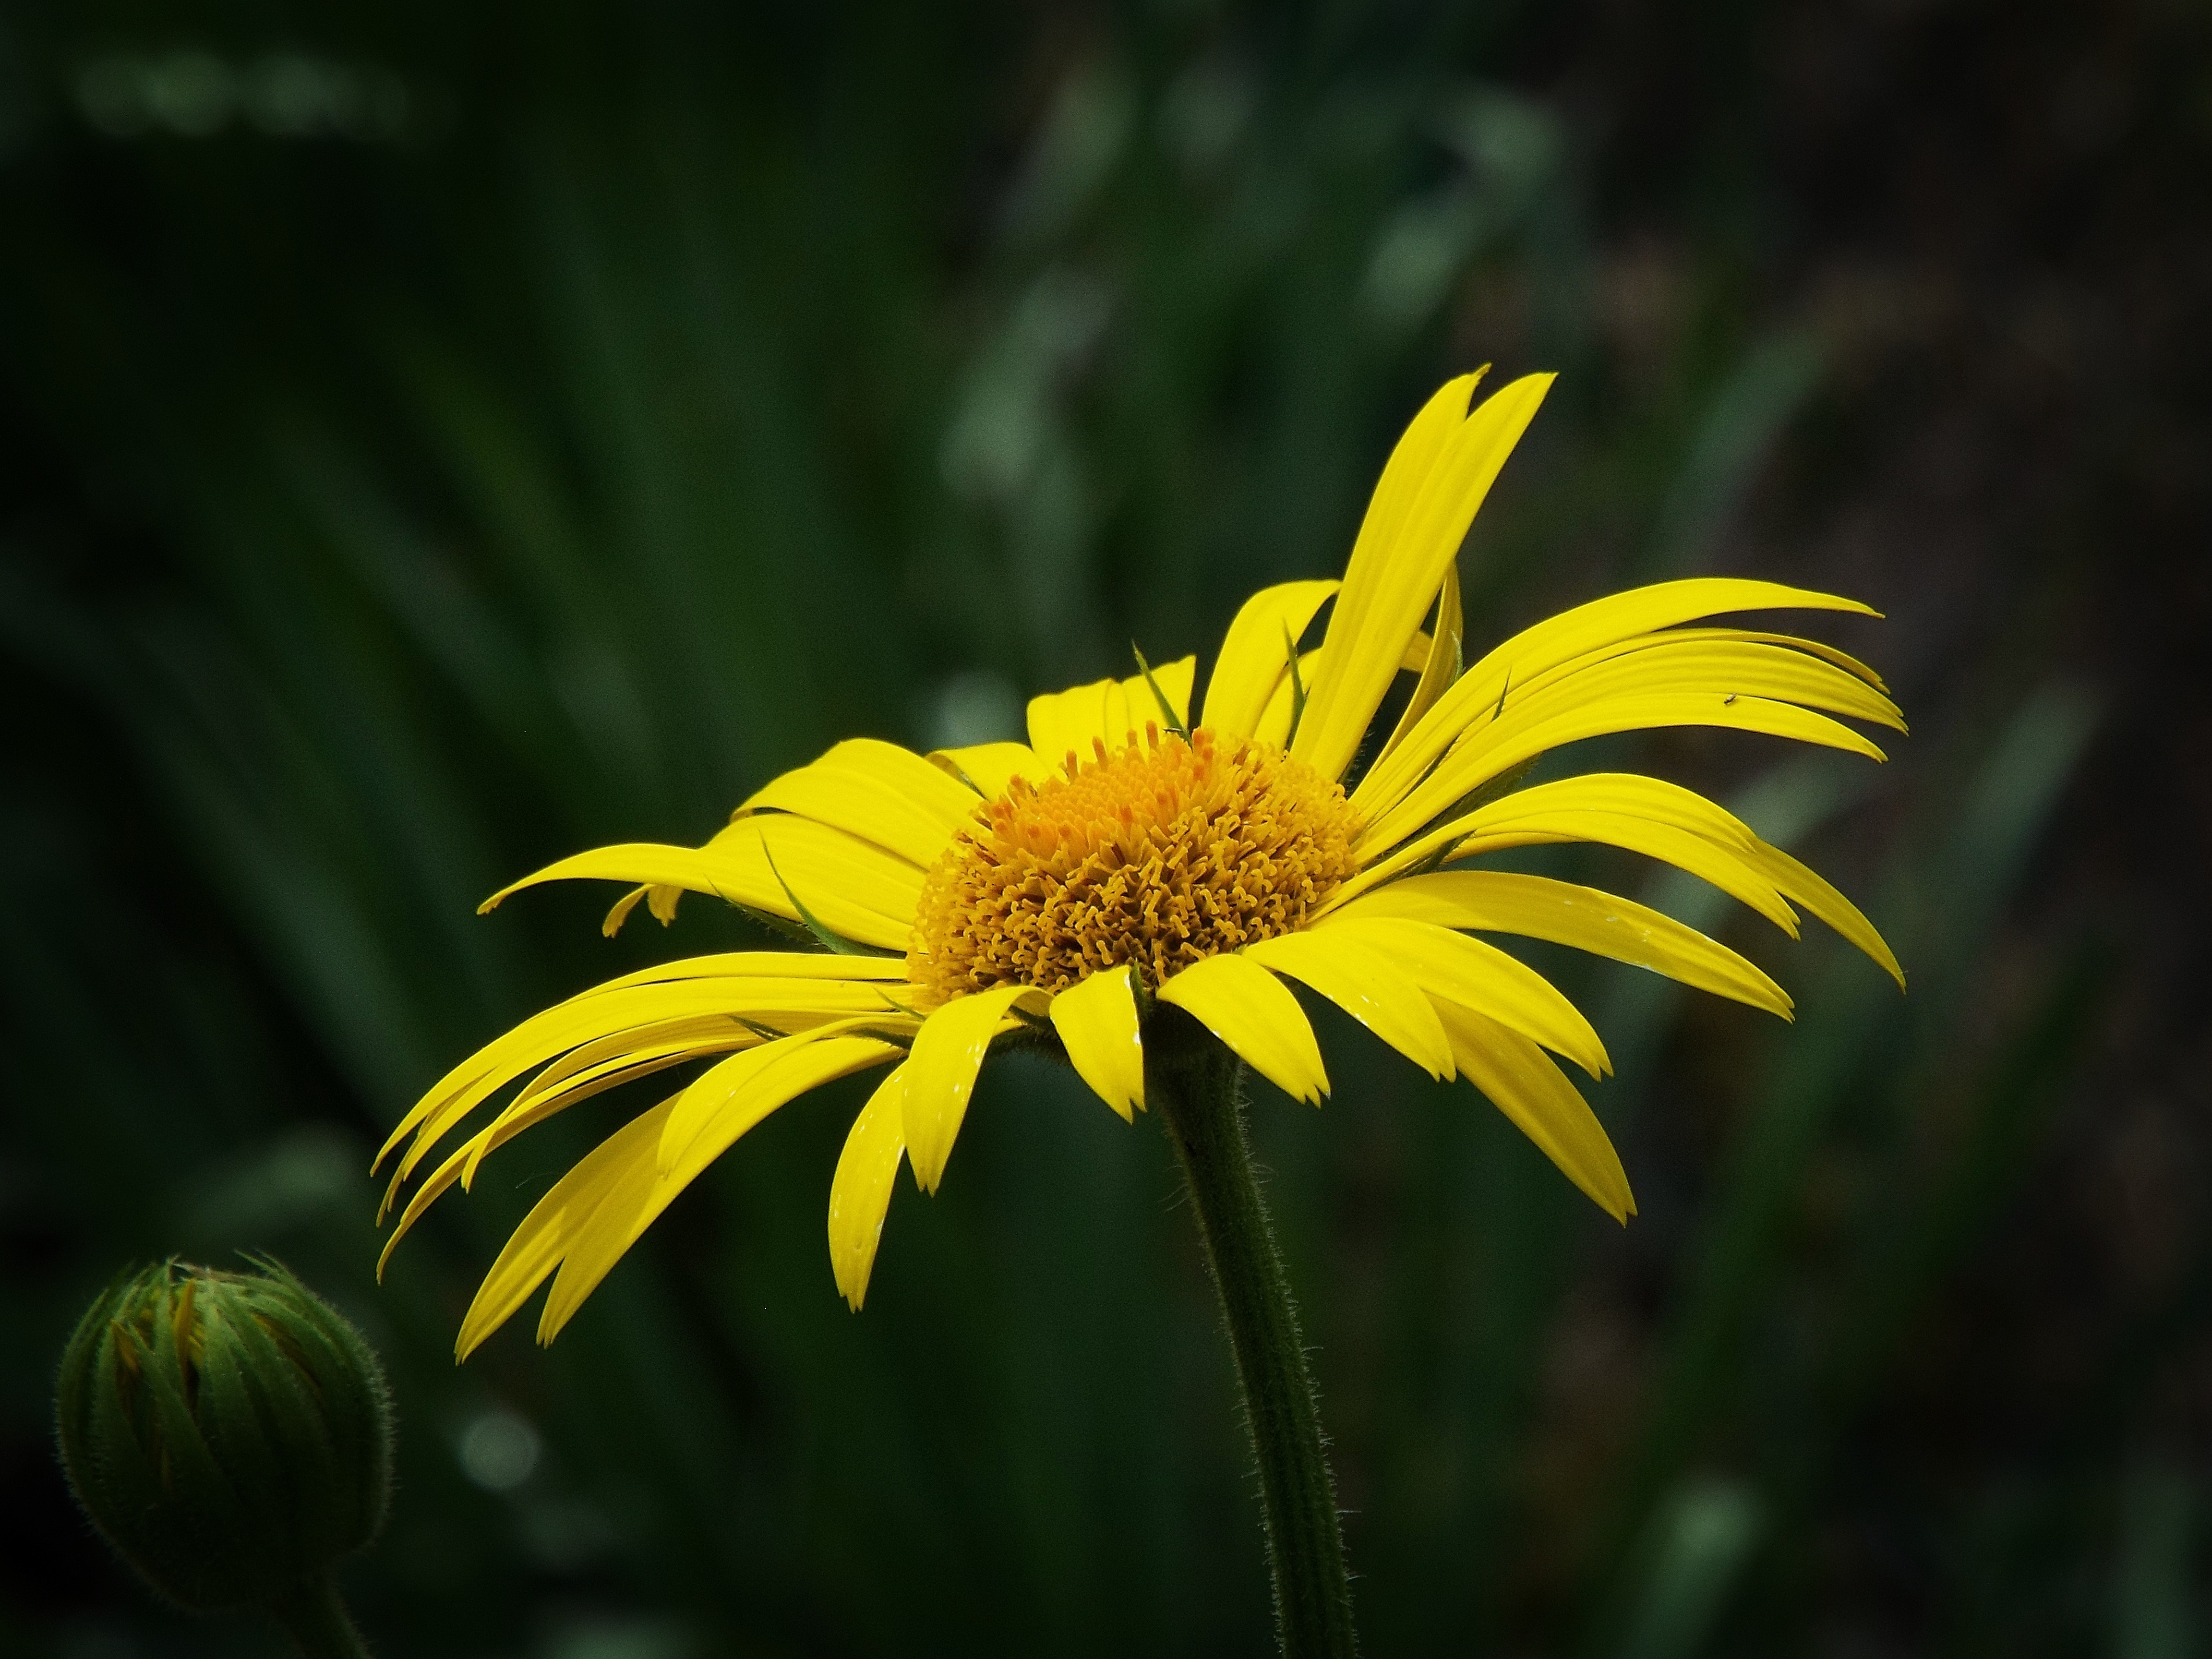
nature, plant, leaf, flower, petal, daisy, green, botany, yellow, garden, flora, fauna, yellow flower, wildflower, close up, background, wallpaper, nectar, macro photography, flowering plant, daisy family, oxeye daisy, leopard's bane, plant stem, land plant